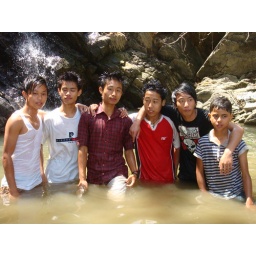
Baptism at Zubza river in 2010. The boys team.